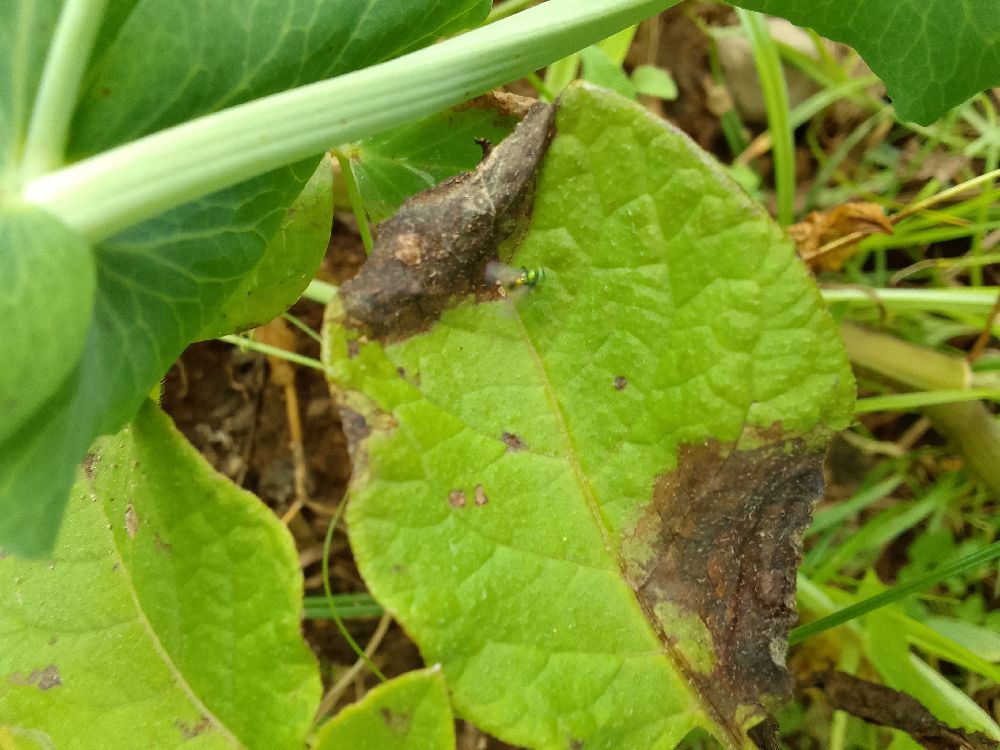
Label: Late blight